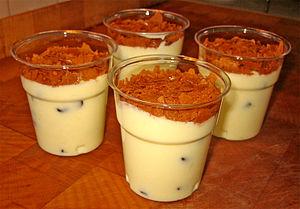
La crème diplomate est le résultat d'un mélange de crème pâtissière, de crème fouettée et de gélatine. La crème diplomate italienne est un ingrédient composant certaines pâtisseries comme certain entremets.